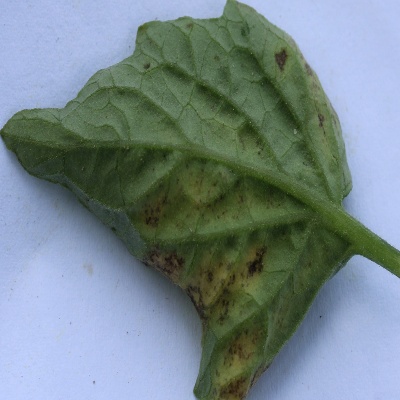
Crop: Tomato
Condition: septoria leaf spot